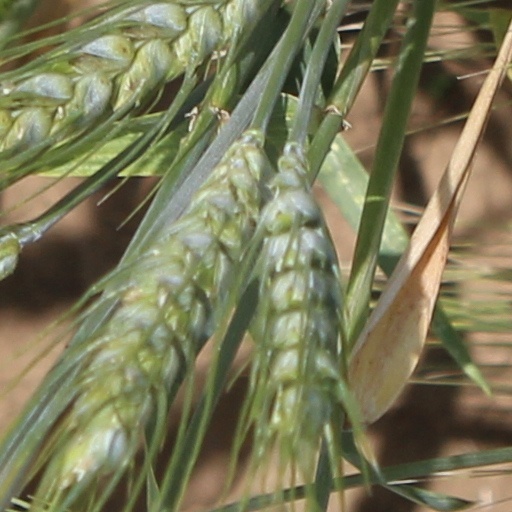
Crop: wheat